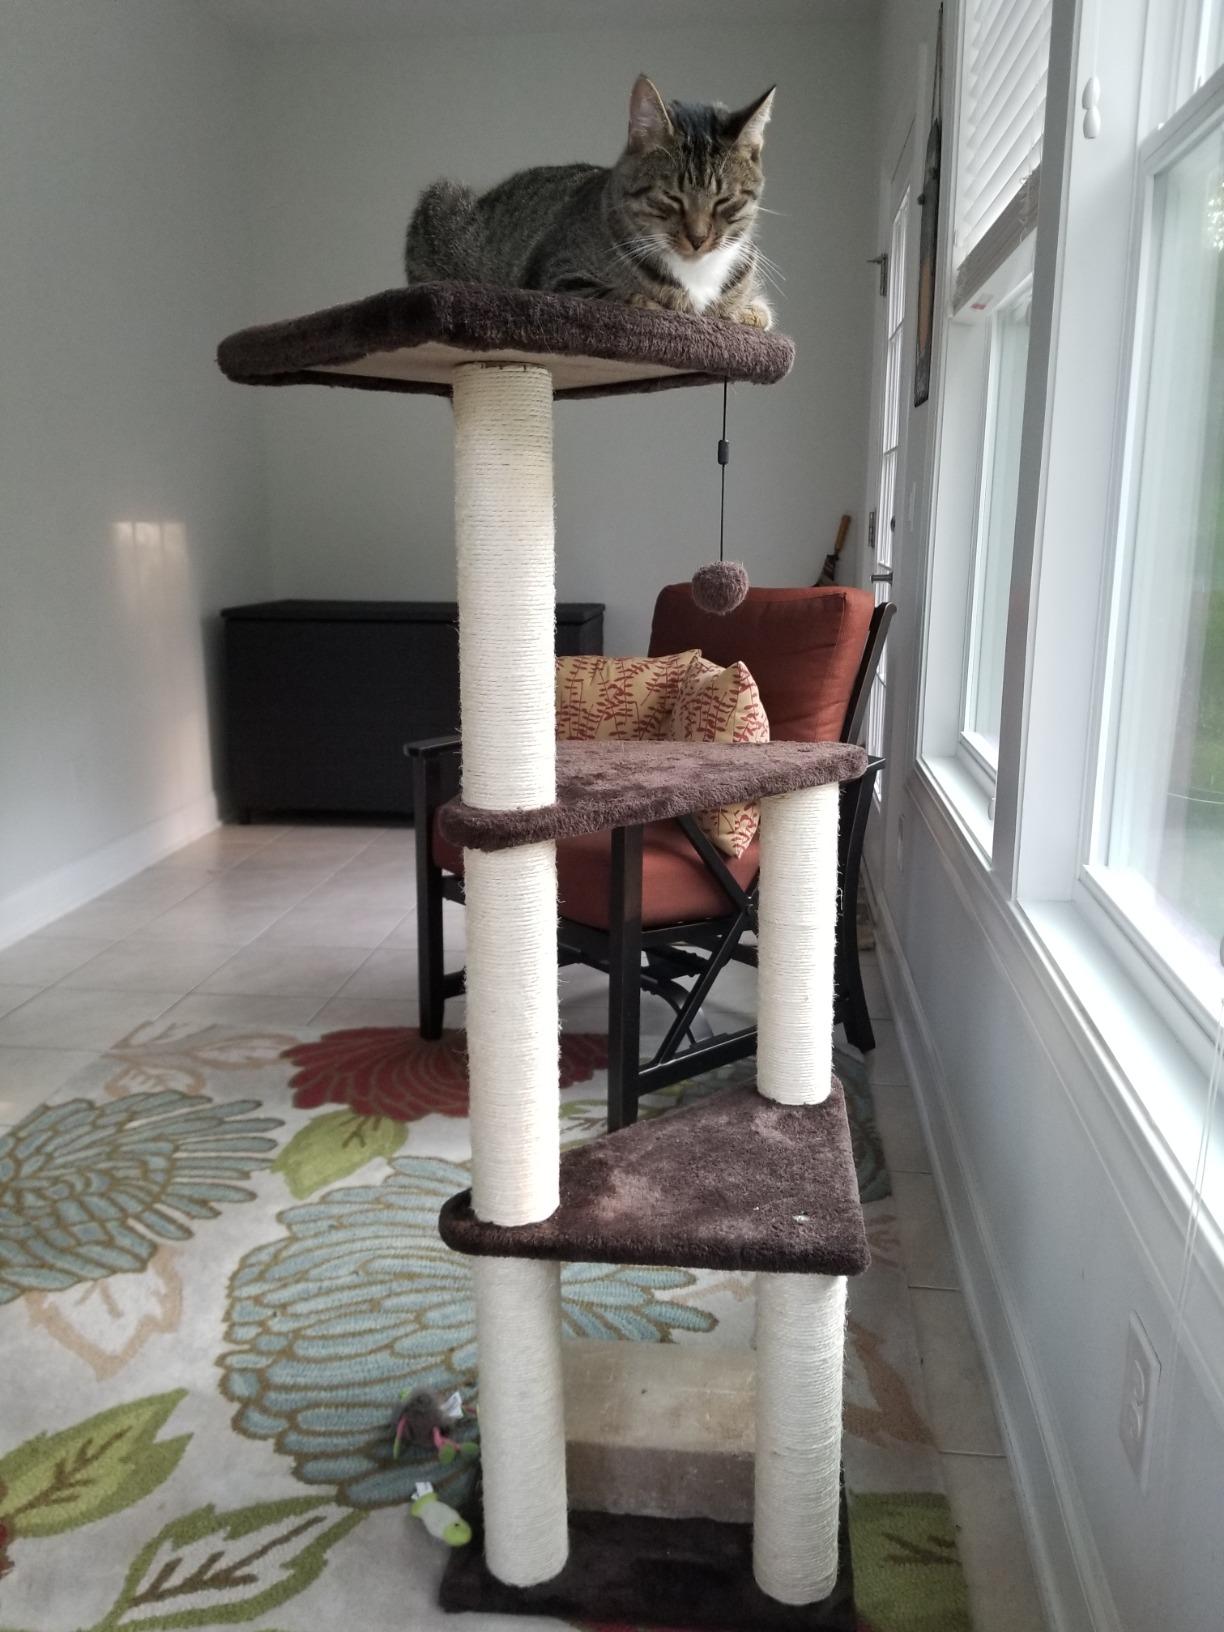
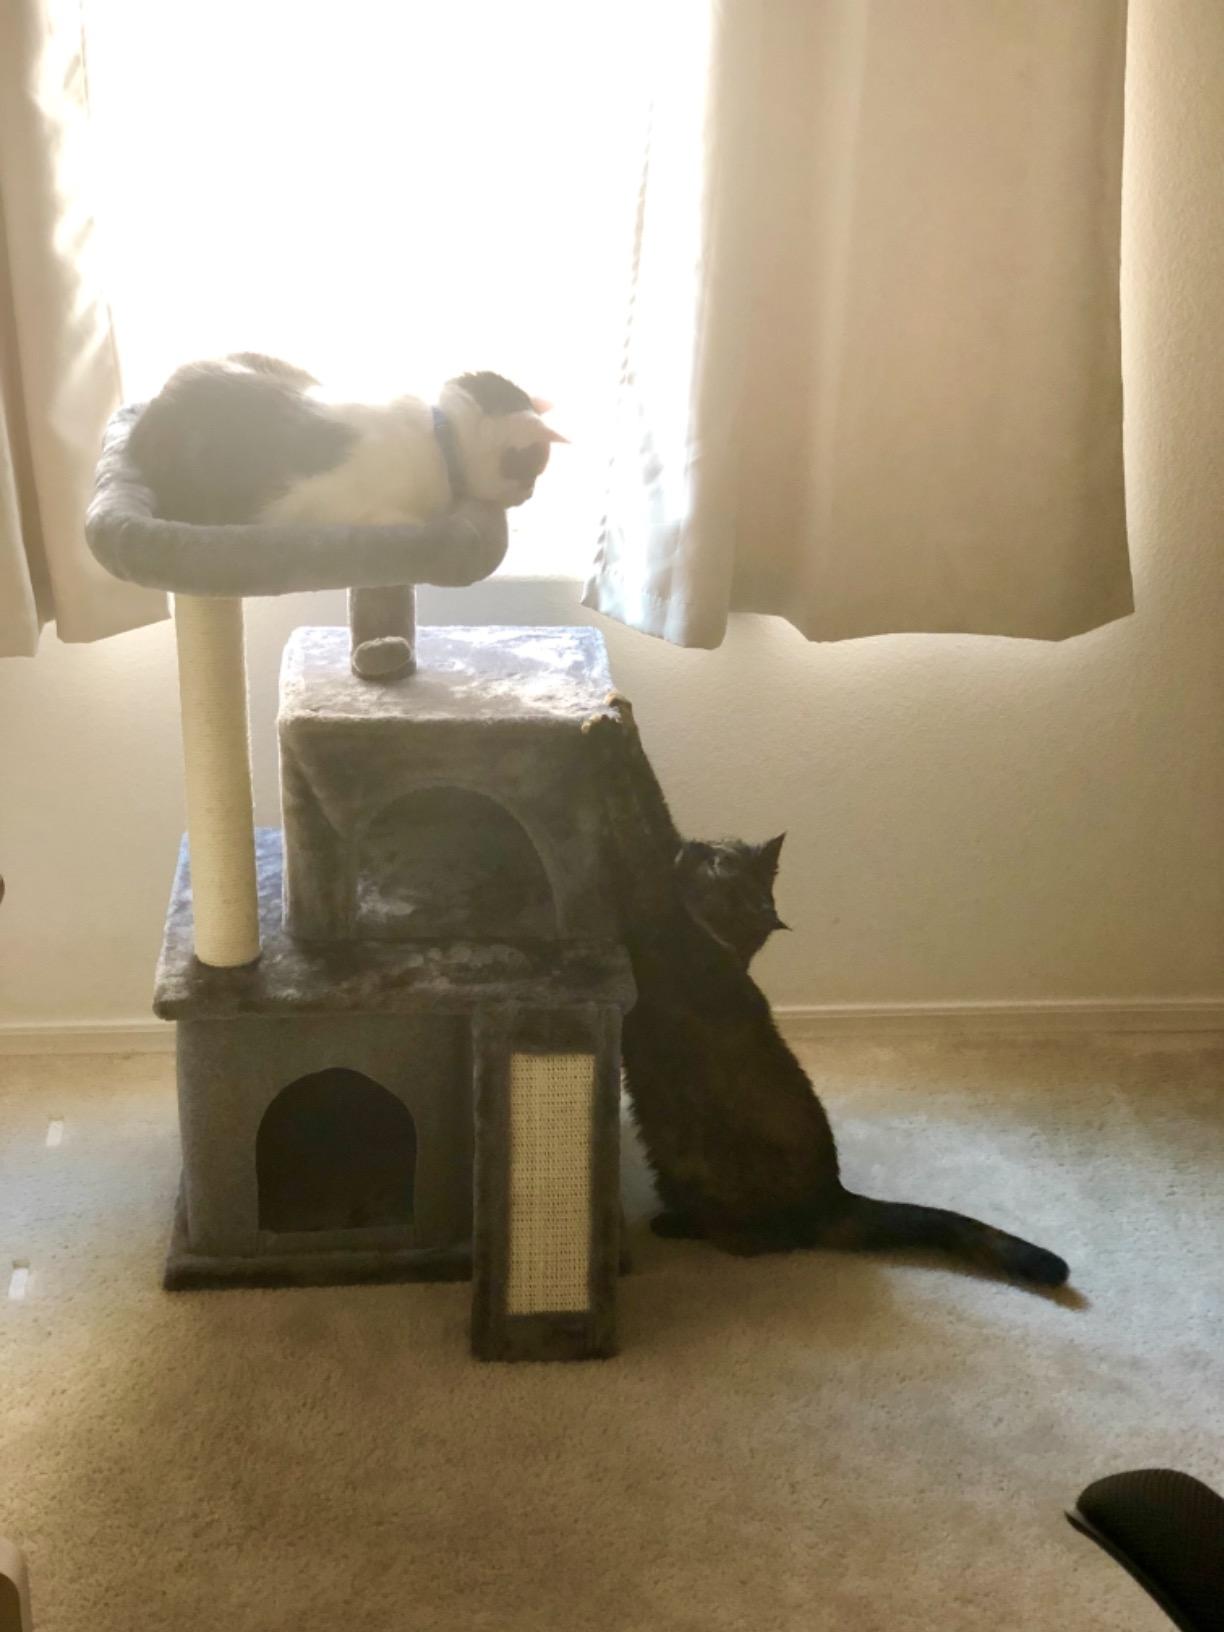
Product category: items_cat tree
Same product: no